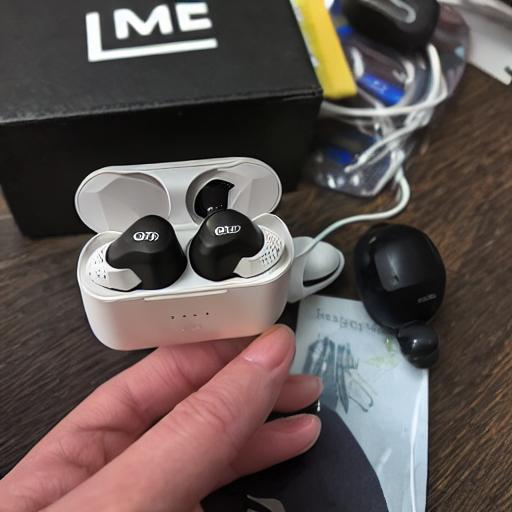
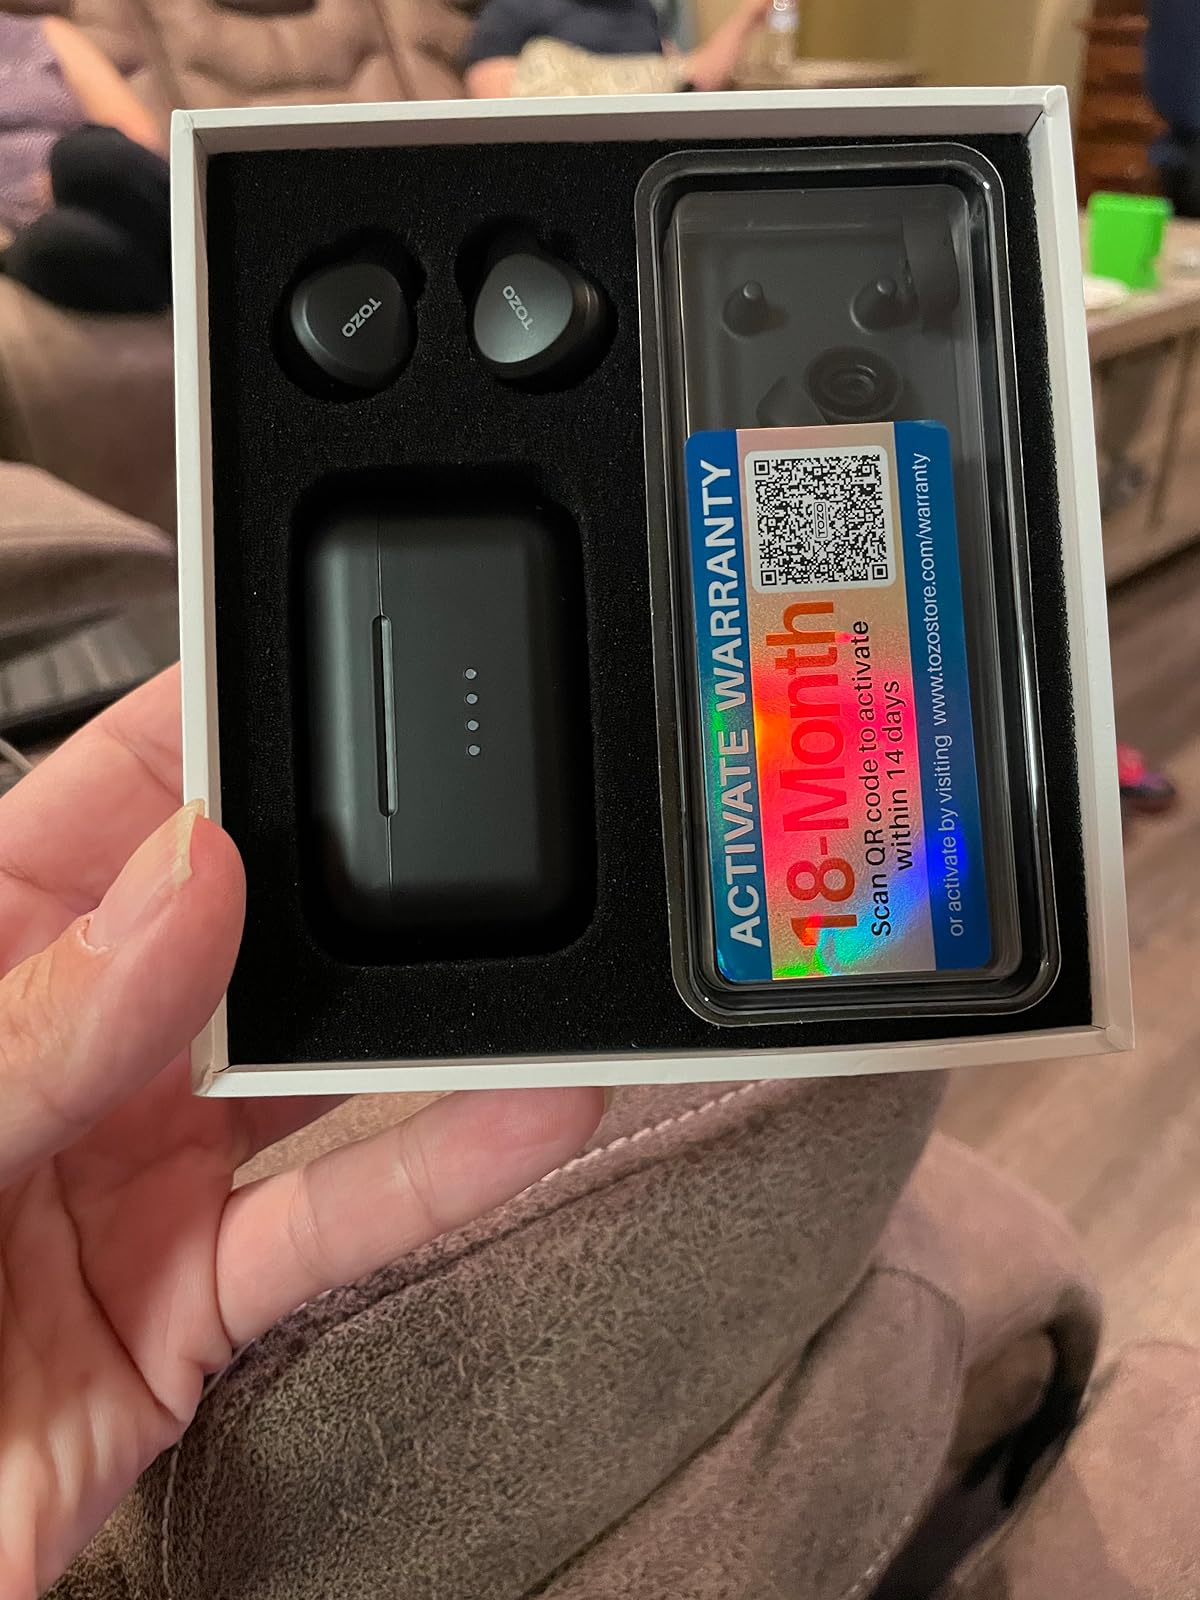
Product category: earbuds
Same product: no